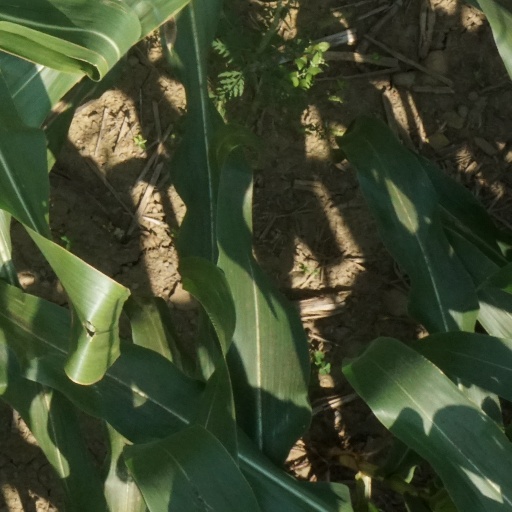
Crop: maize; corn